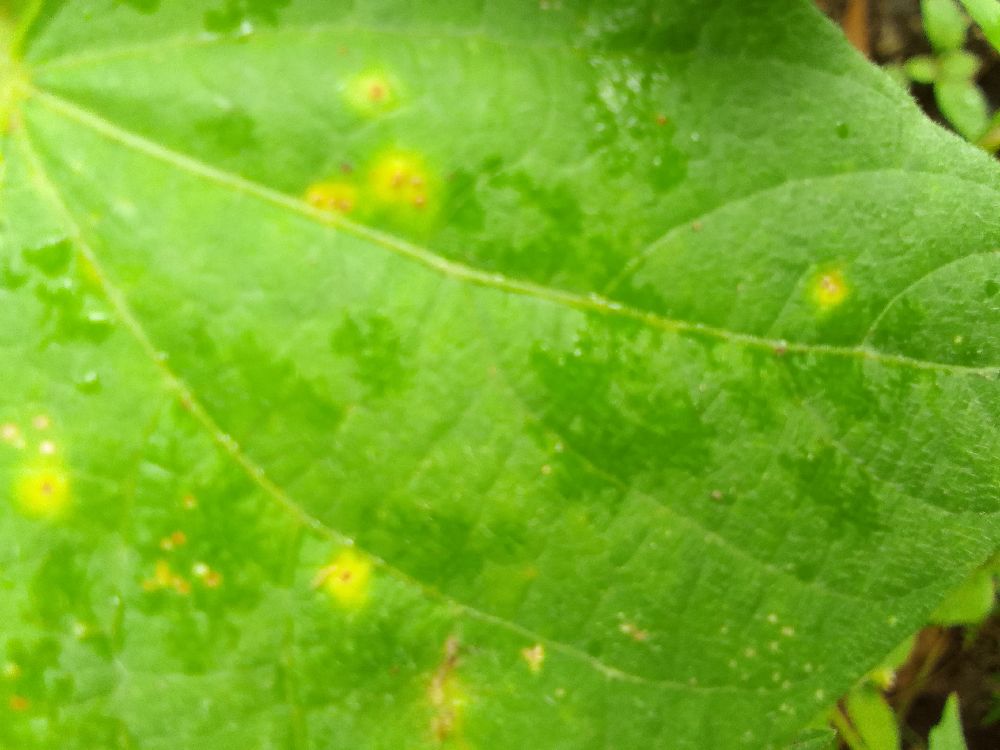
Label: rust